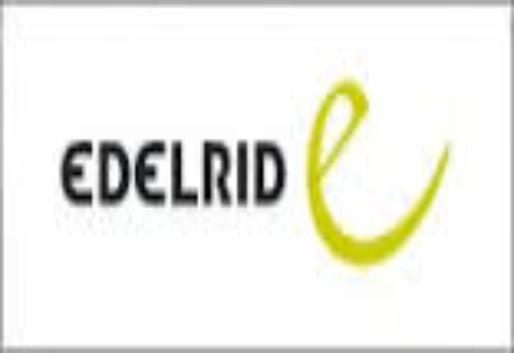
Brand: Edelrid
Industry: Sports